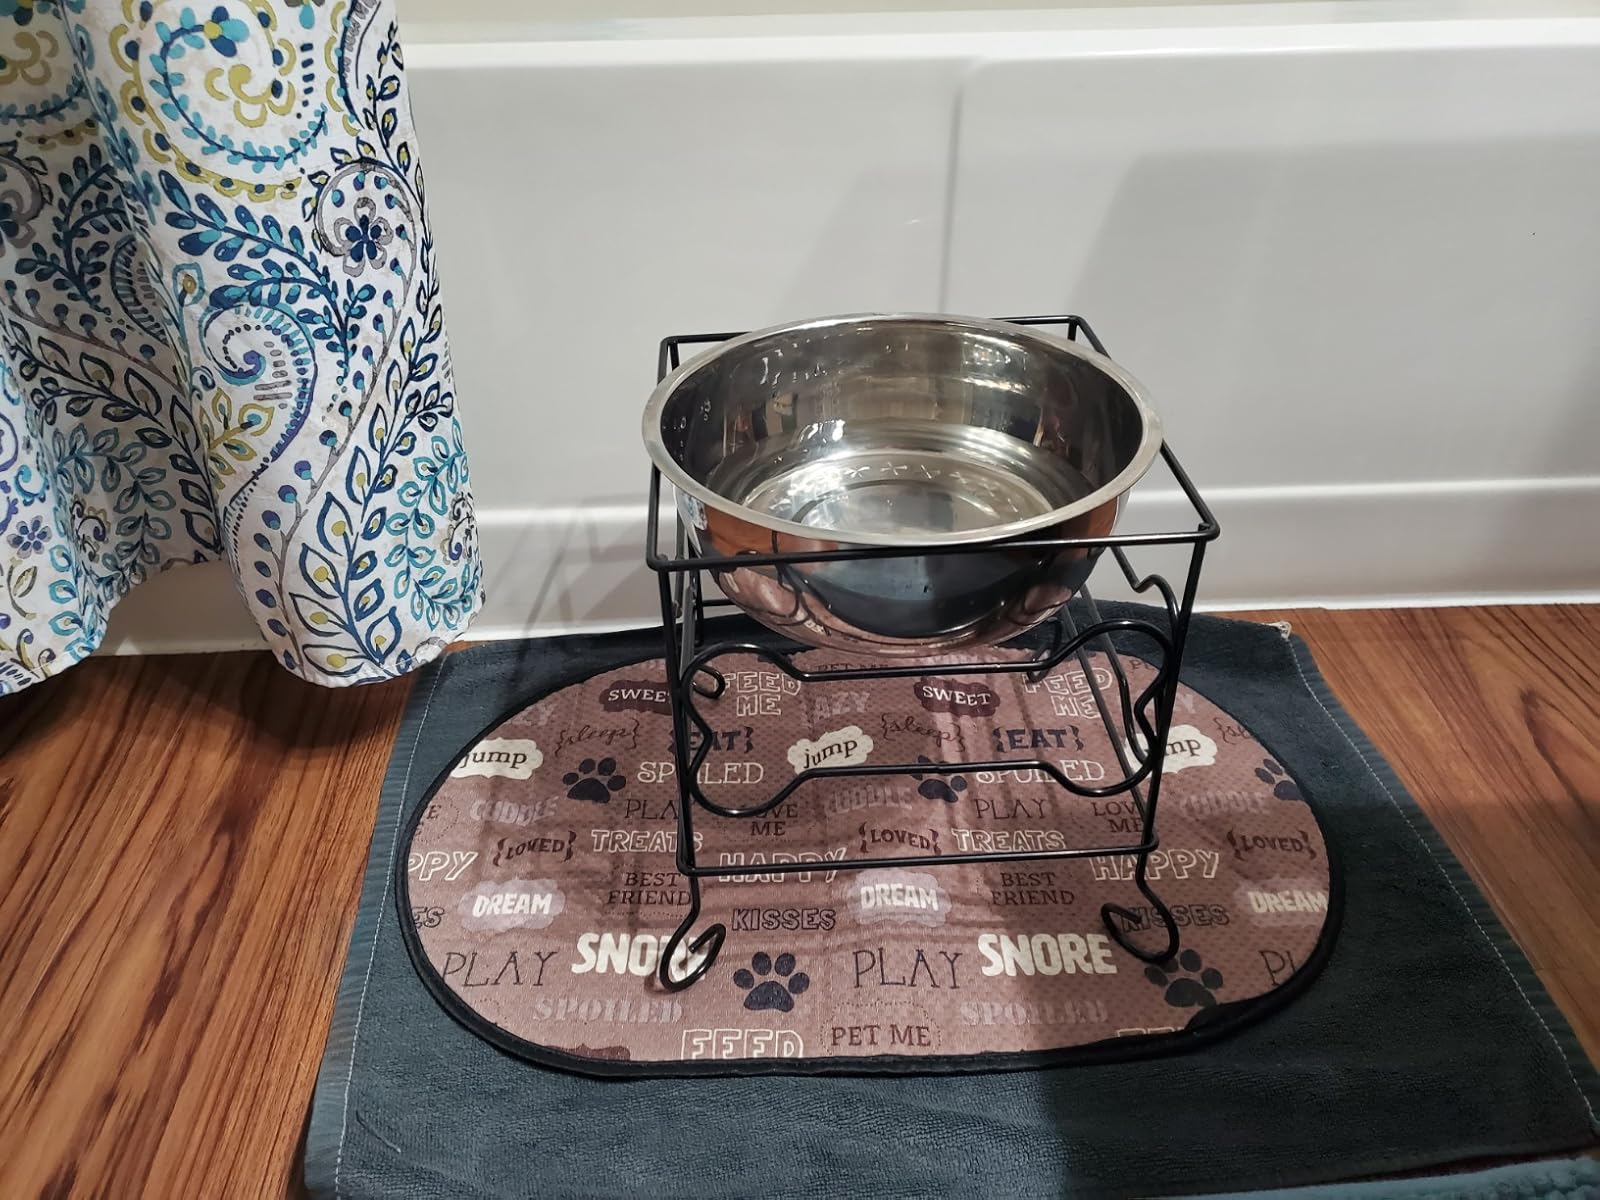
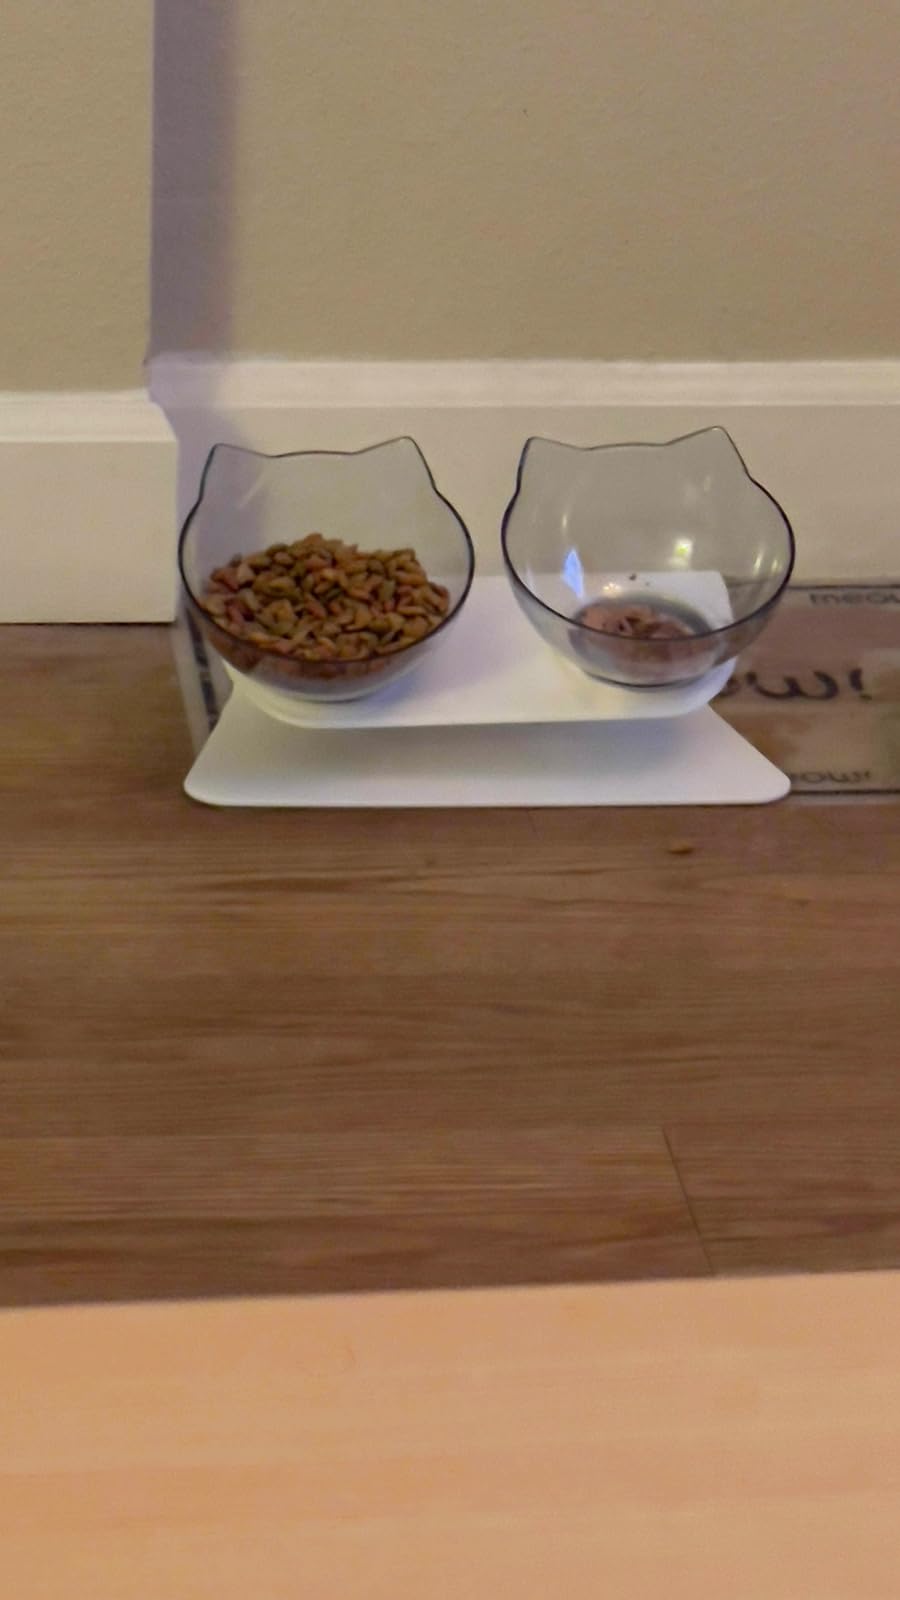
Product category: items_bowl
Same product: no